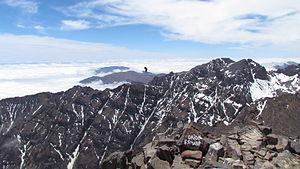
Le djebel Toubkal est le point culminant du Haut Atlas ainsi que du Maroc et de l'Afrique du Nord avec 4 167 m. Il est situé à 63 km au sud de Marrakech, dans la province d'Al Haouz, à l'intérieur du parc national qui porte son nom.